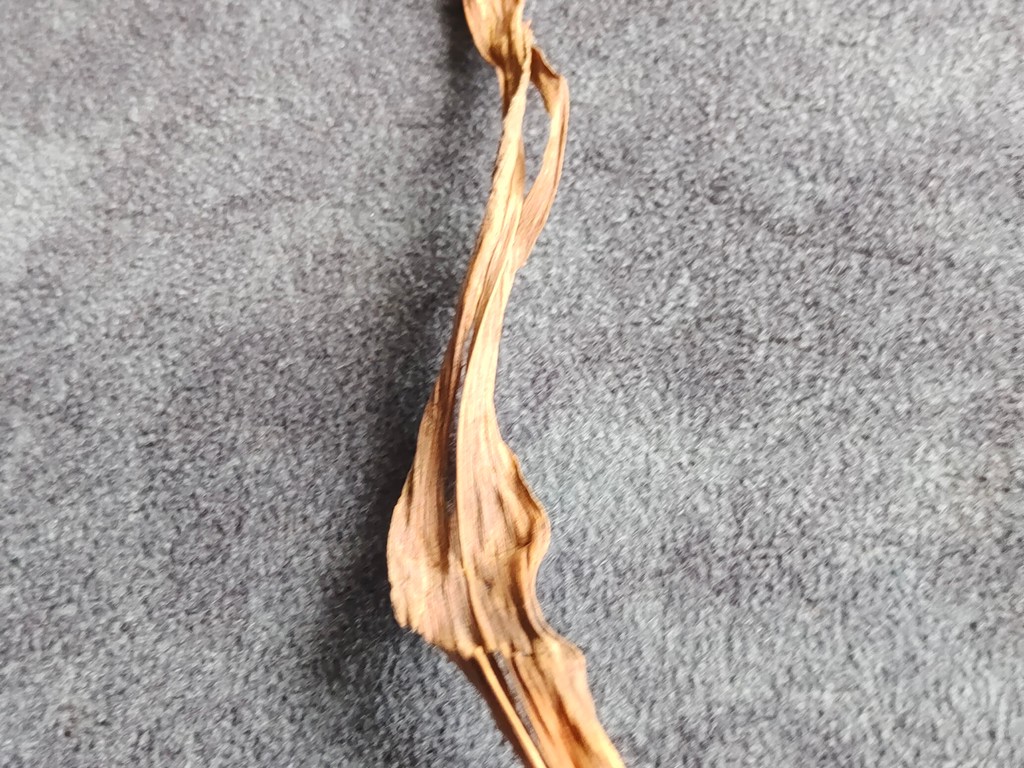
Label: Dried